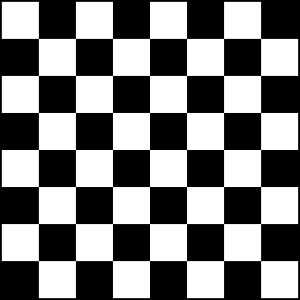
Skakbrætsten
Skakbræt
Skakbrætsten eller skaktavlkvadre med mørke og lyse skaktern forekommer på senromanske og tidlige gotiske stenkirker fra 1200-tallet, hovedsagelig i to områder i Europa: det nordlige Jylland og et ca. 100 km bredt sammenhængende område i Tyskland og det nuværende Polen på begge sider af floden Oder.